Post Street Electric Substation

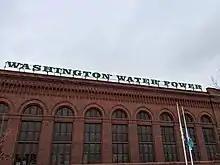
A close-up of the lettering displayed prominently on the east and west sides of the substation.

The Post Street Electric Substation is of brick construction and a concrete base with a foundation on the stony south bank of the Spokane River. The exterior of the building is a façade built to complement the surrounding downtown area as well as to protect the internal electrical equipment, with the interior being mostly empty and containing the transformers and switches necessary for the building's primary function as an electrical substation. As part of Cutter's early contributions to the Spokane downtown landscape, the building is definitive of the area's architectural identity. The sides of the building have tall rectangular glass windows curved off at the top. Originally the substation had skeletal dome frames atop each corner of the building, each flying an American flag. On top of the eastward and westward facing sides there are large signs which read "Washington Water Power" in capitalized green letters, one of the largest such Washington Water Power signs in Washington State and the only remaining publicly-displayed sign bearing the company's former name. Local Spokane columnist Shawn Vestal praised this sign in a 2019 editorial piece, calling it "one hell of a vestige" of the building's past as a fixture of the Spokane landscape.